Croÿ-Teppich

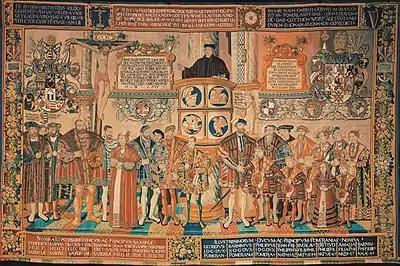

The Croÿ-Teppich (Tapetum Concordiae) is a 6.80 metre long and 4.32 metre tapestry, which is owned by the University of Greifswald. It is considered a unique cultural and historical testimony from the time of the Reformation due to its size, depiction and quality of execution.